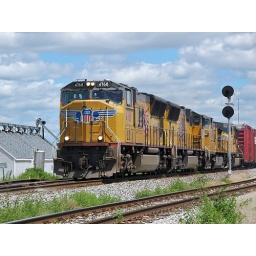
Up train originated in bellevue oh and will get on home rails west of danville